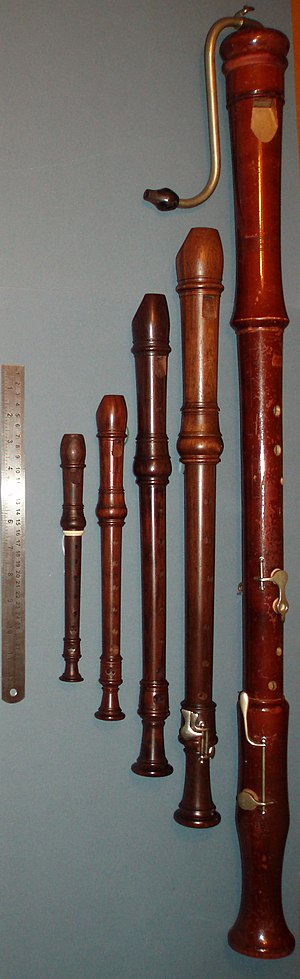
Blokfløjte / Typer
Fra oven: Bas, Tenor, Alt, Sopran og Sopranino
Blokfløjten er et træblæserinstrument og en fløjtetype. Der findes blokfløjter i mange forskellige størrelser og som har forskellige toneomfang. En person, der spiller blokfløjte kaldes en blokfløjtenist.